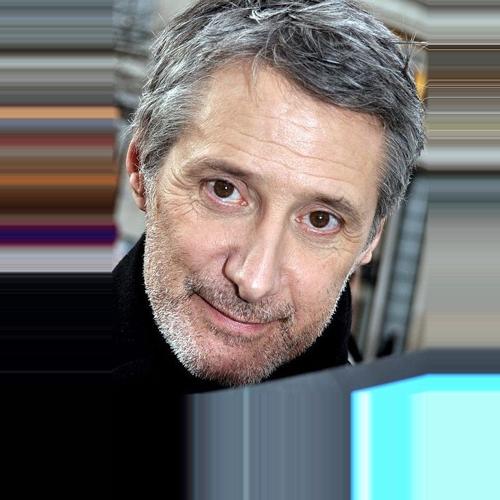
Age: 59